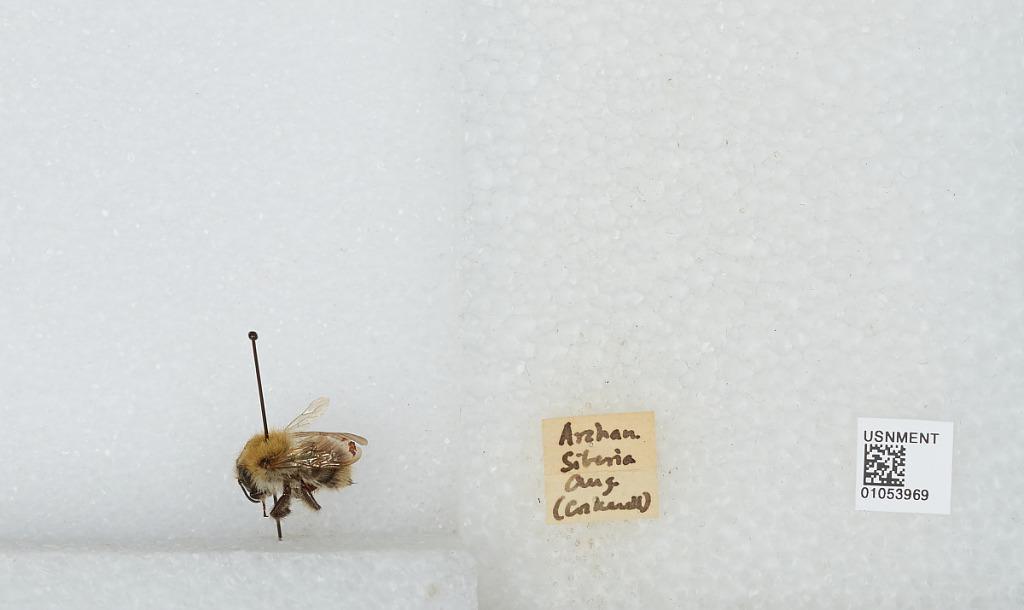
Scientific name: Bombus sp.
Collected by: Cockerell
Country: Russia
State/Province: Tyva
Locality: Arzhan, Siberia